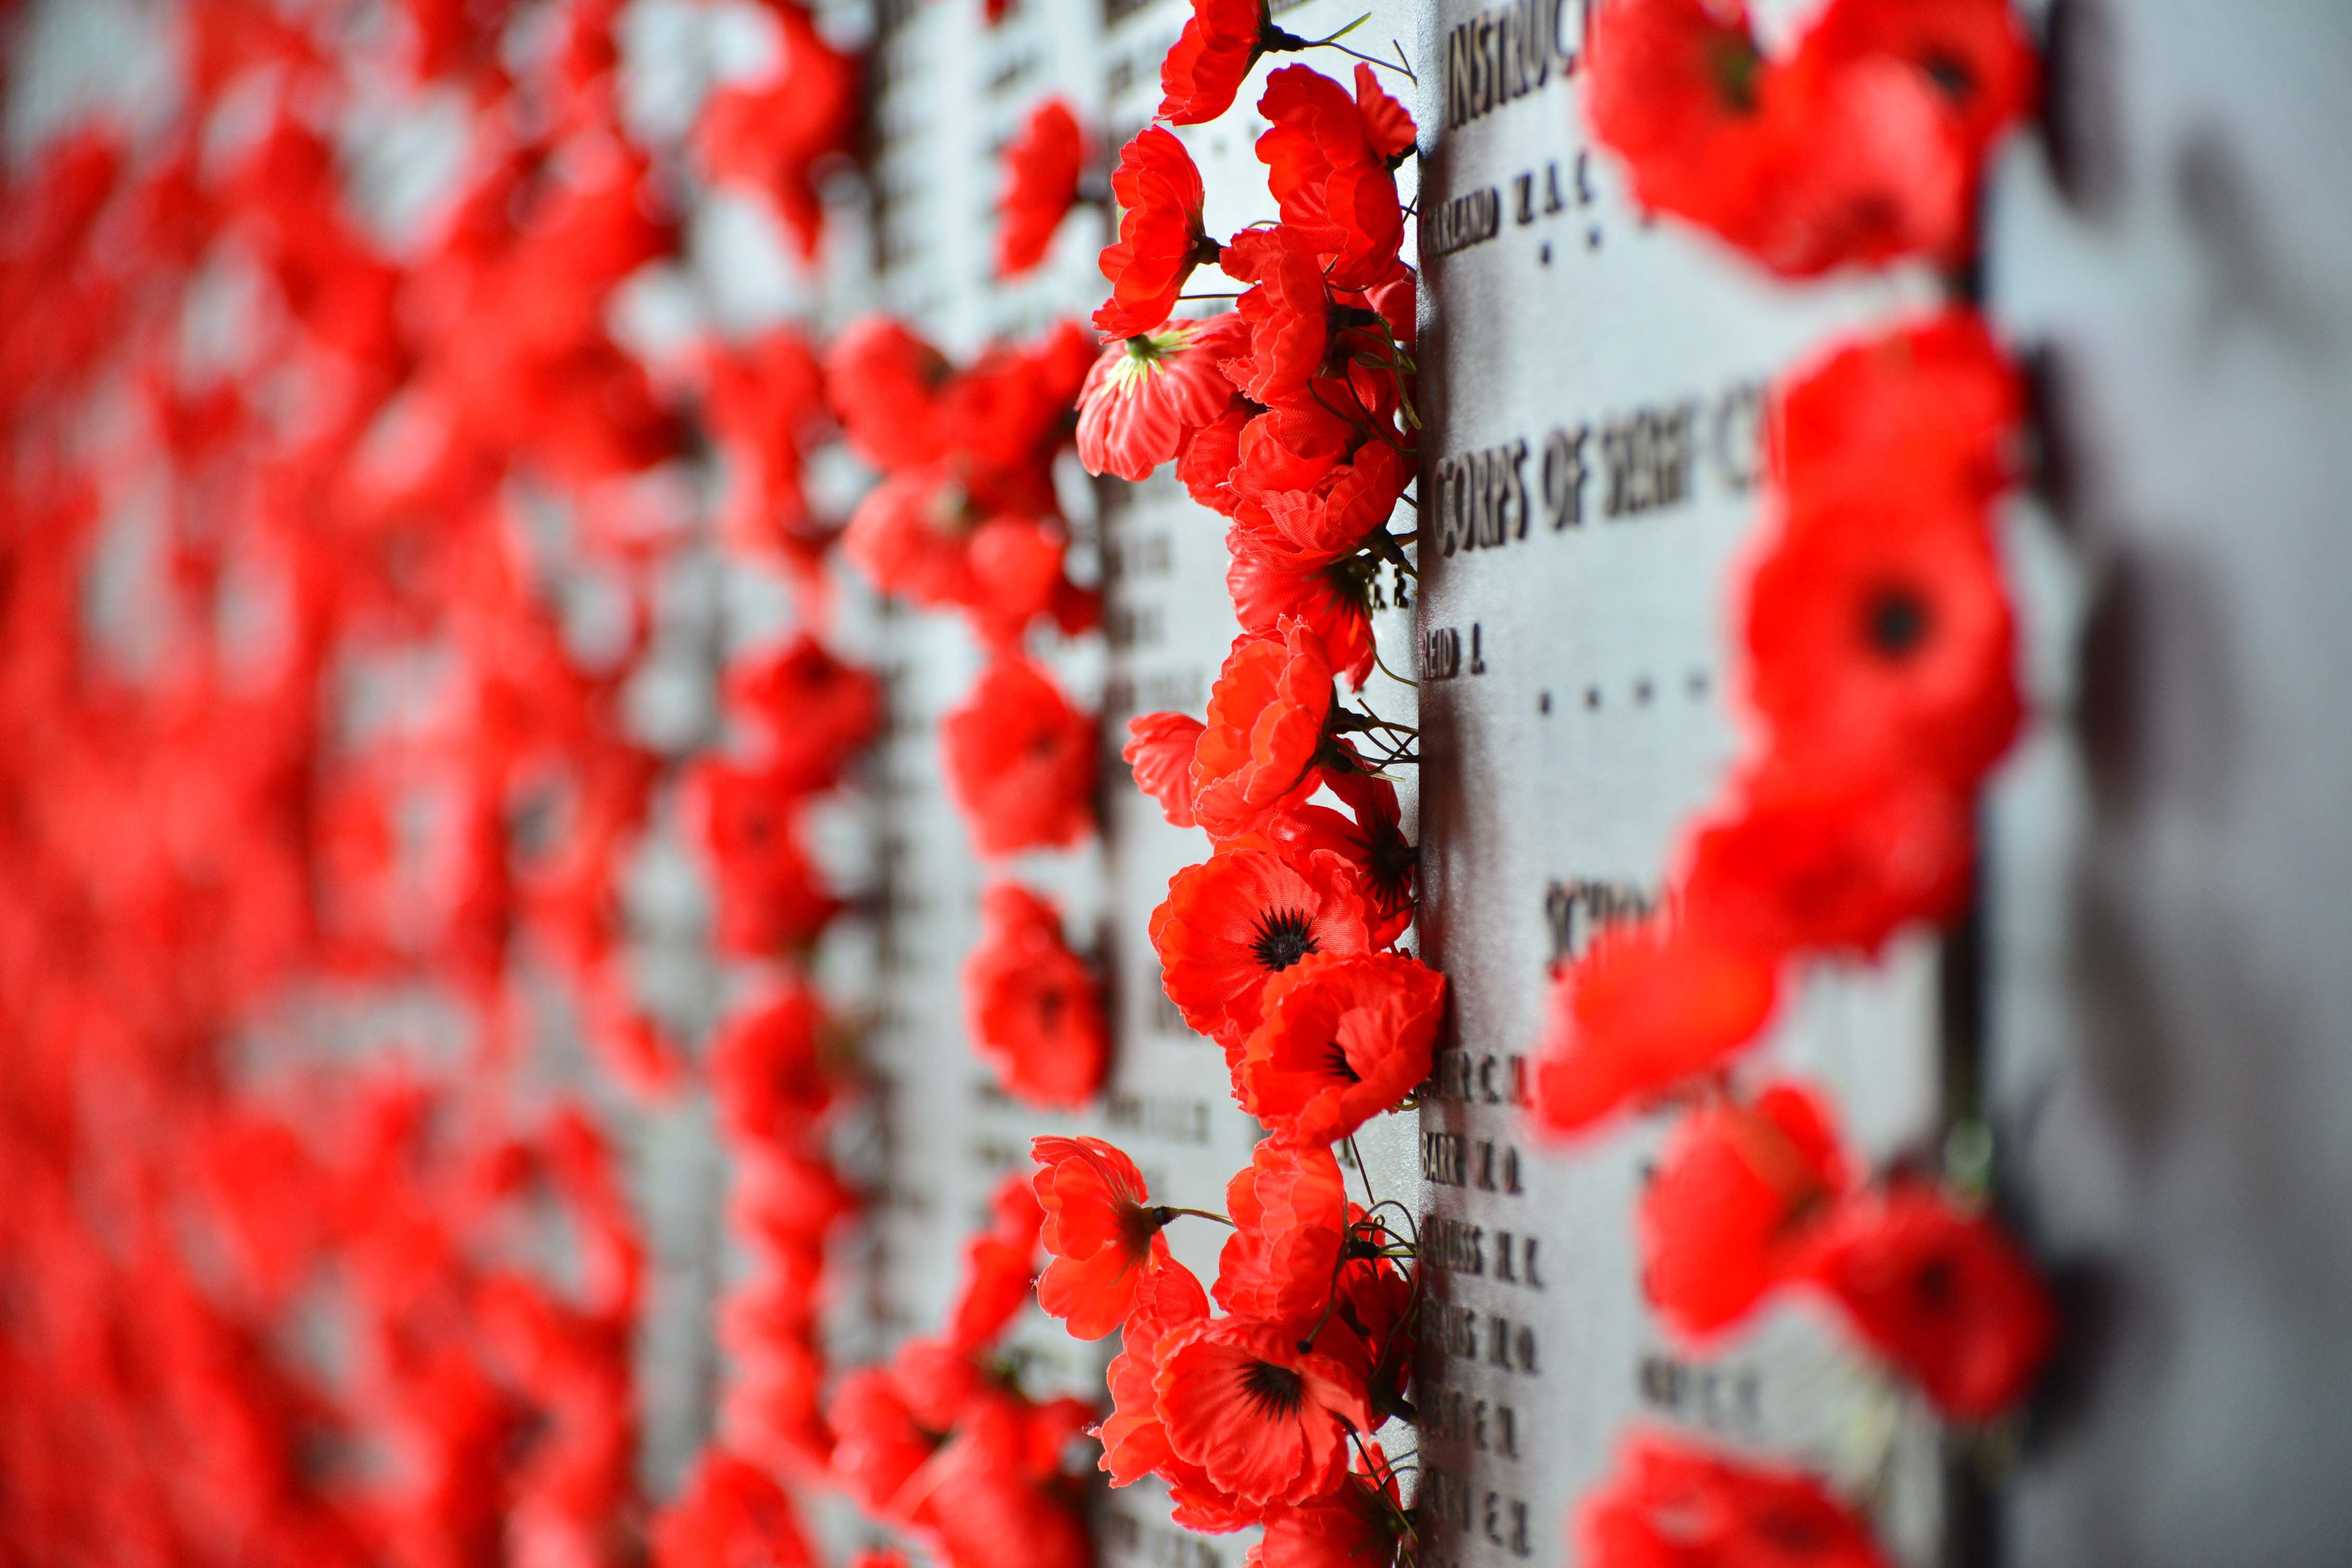
architecture, plant, flower, red, color, landmark, christmas, close up, australia, australian, capital, memorial, war, poppies, war memorial, canberra, macro photography